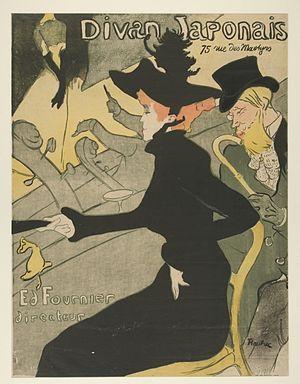
Édouard Émile Louis Dujardin, né à Saint-Gervais-la-Forêt le 10 novembre 1861 et mort à Paris le 31 octobre 1949, est un romancier, poète et auteur dramatique français. Sa nouvelle Les lauriers sont coupés fit de lui l'un des précurseurs de la technique du courant de conscience.